St Paul's tube station

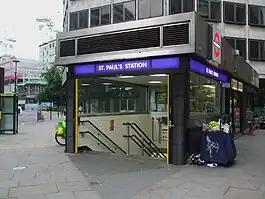
entrance to St Paul's (2009)

St Paul's is a London Underground station located in the City of London financial district. The station, which takes its name from the nearby St Paul's Cathedral, is on the Central line between Chancery Lane and Bank stations. It is in Travelcard Zone 1.